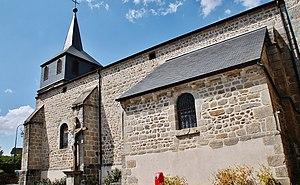
église St Medard
Les Mars est une commune française située dans le département de la Creuse en région Nouvelle-Aquitaine.